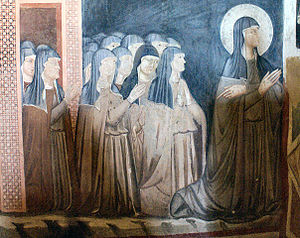
Clarisserordenen
Fresko af Clara af Assisi og hendes nonneorden, kapellet i San Damiano i Assisi
Den hellige Clara med ordenssøstre, San Damiano, Assisi
Clarisserordenen er en klosterorden for kvinder, grundlagt i Assisi af den hellige Clara af Assisi i 1212 og Frans af Assisi.